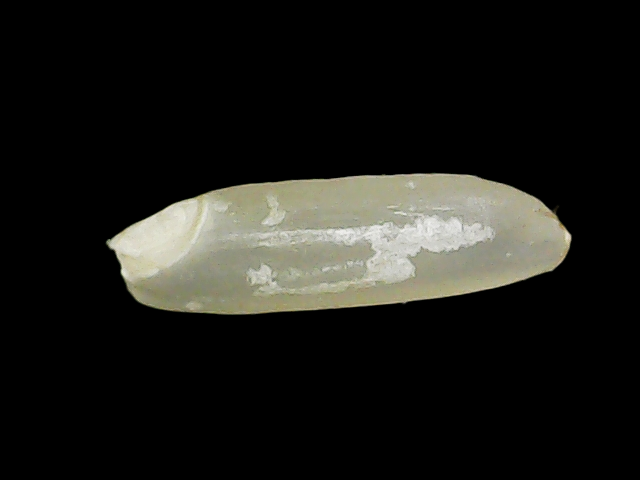
Rice variety: Binadhan7